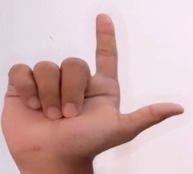
ASL sign: L